Lake Washington Shipyard

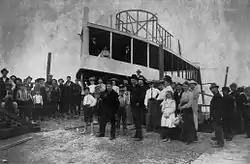
Anderson Shipyard circa 1900

Lake Washington Shipyard was founded in the 19th century as the Anderson Shipyard. This shipyard specialized in the construction of wooden tugs and ferries. In 1923, Anderson Shipyard was bought by Charles Burckardt and renamed Lake Washington Shipyards. The new shipyard converted to steel shipbuilding. During World War II, its workforce grew to 9,000 employees and it was a major repairer of small ships as well as a builder. After the war, the company stopped making new ships but continued to repair old ones until it finally closed in the 1960s. Today, the commercial/residential development at Carillon Point occupies the site of the former shipyard.